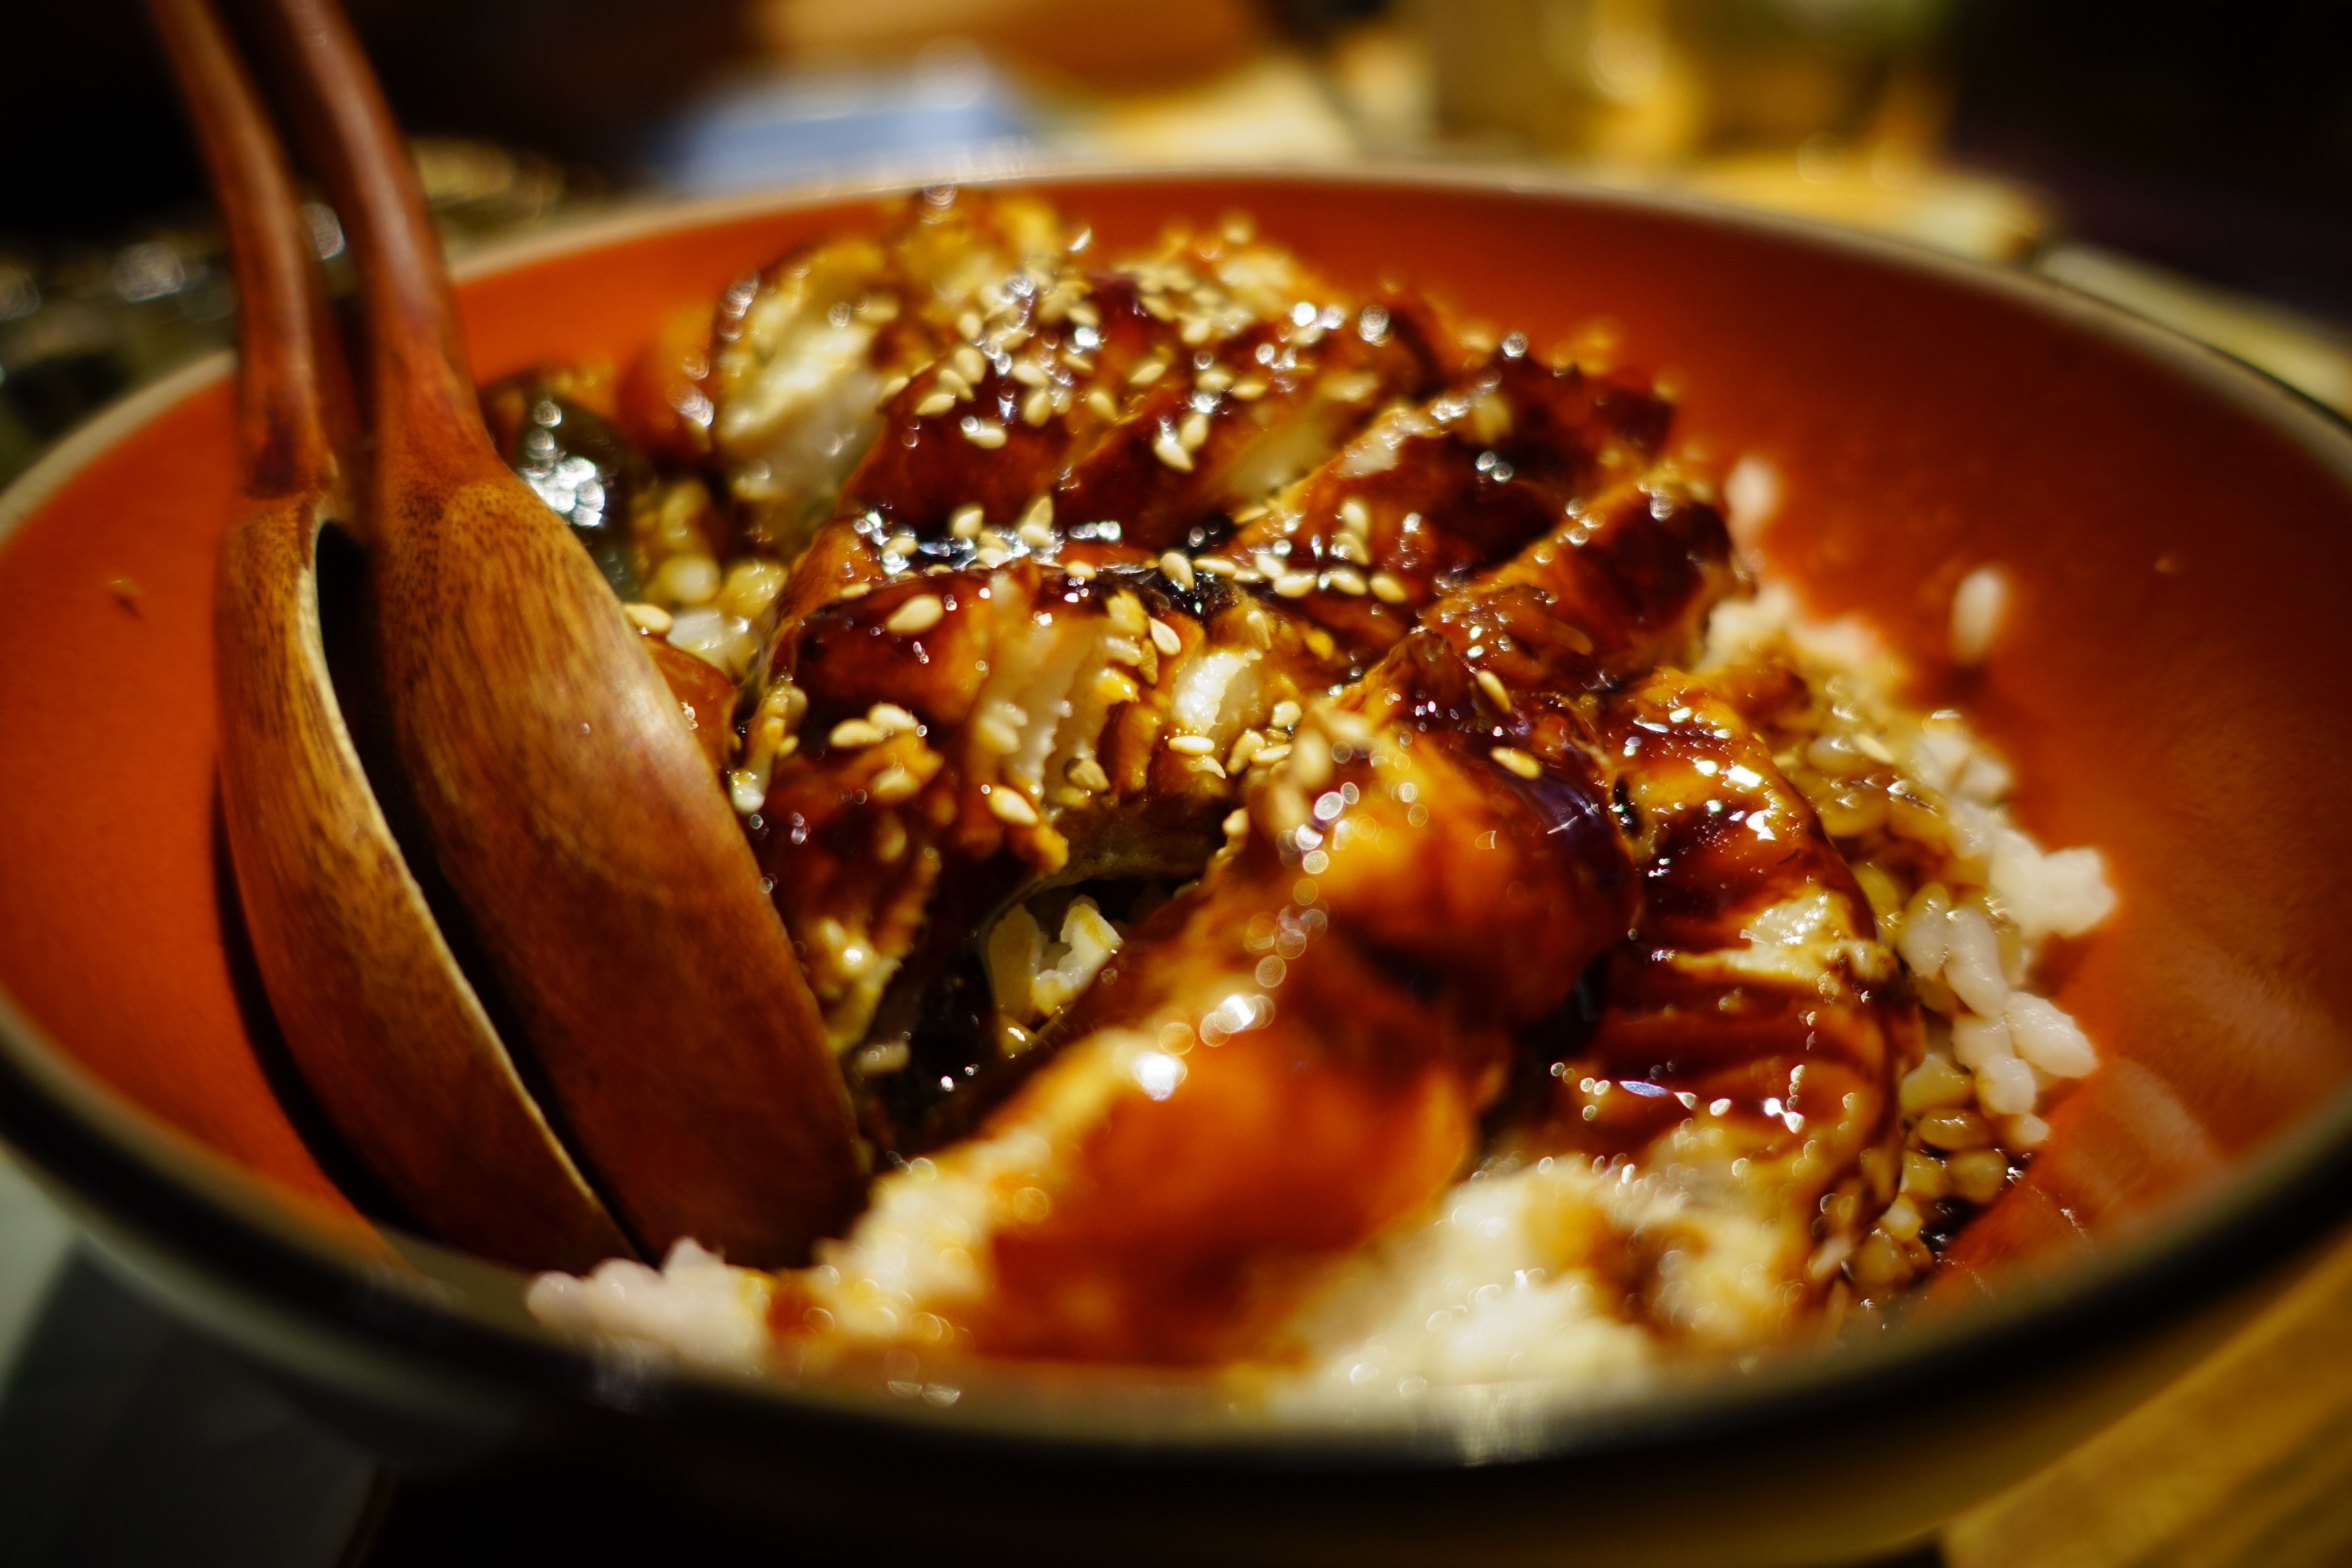
restaurant, dish, meal, food, produce, breakfast, japan, gourmet, meat, cuisine, asian food, sushi, japan cuisine, eel rice, chinese food